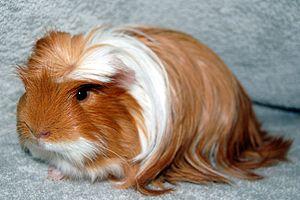
Cochon d'Inde Coronet
Le cochon d'Inde est un rongeur de taille moyenne, appartenant à la famille des Caviidae et originaire d’Amérique Latine. C'est l'espèce domestiquée issue du cobaye sauvage appelé Cavia aperea.